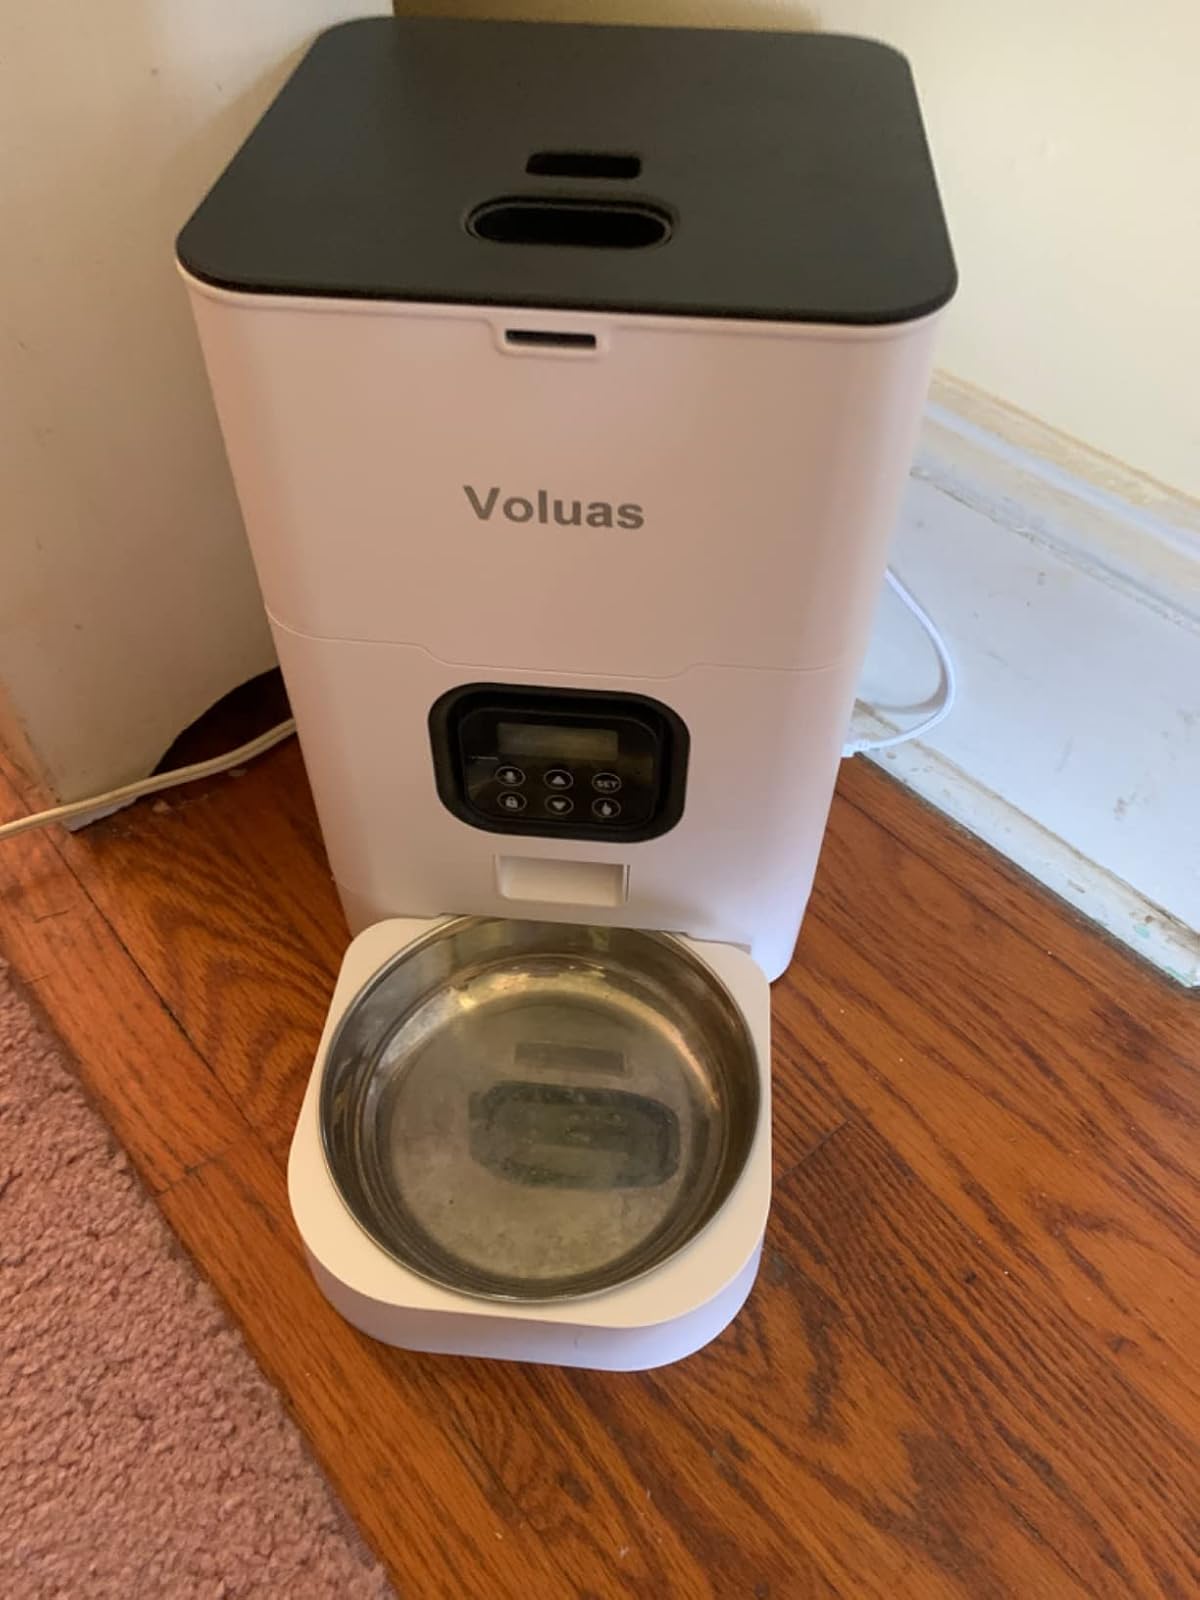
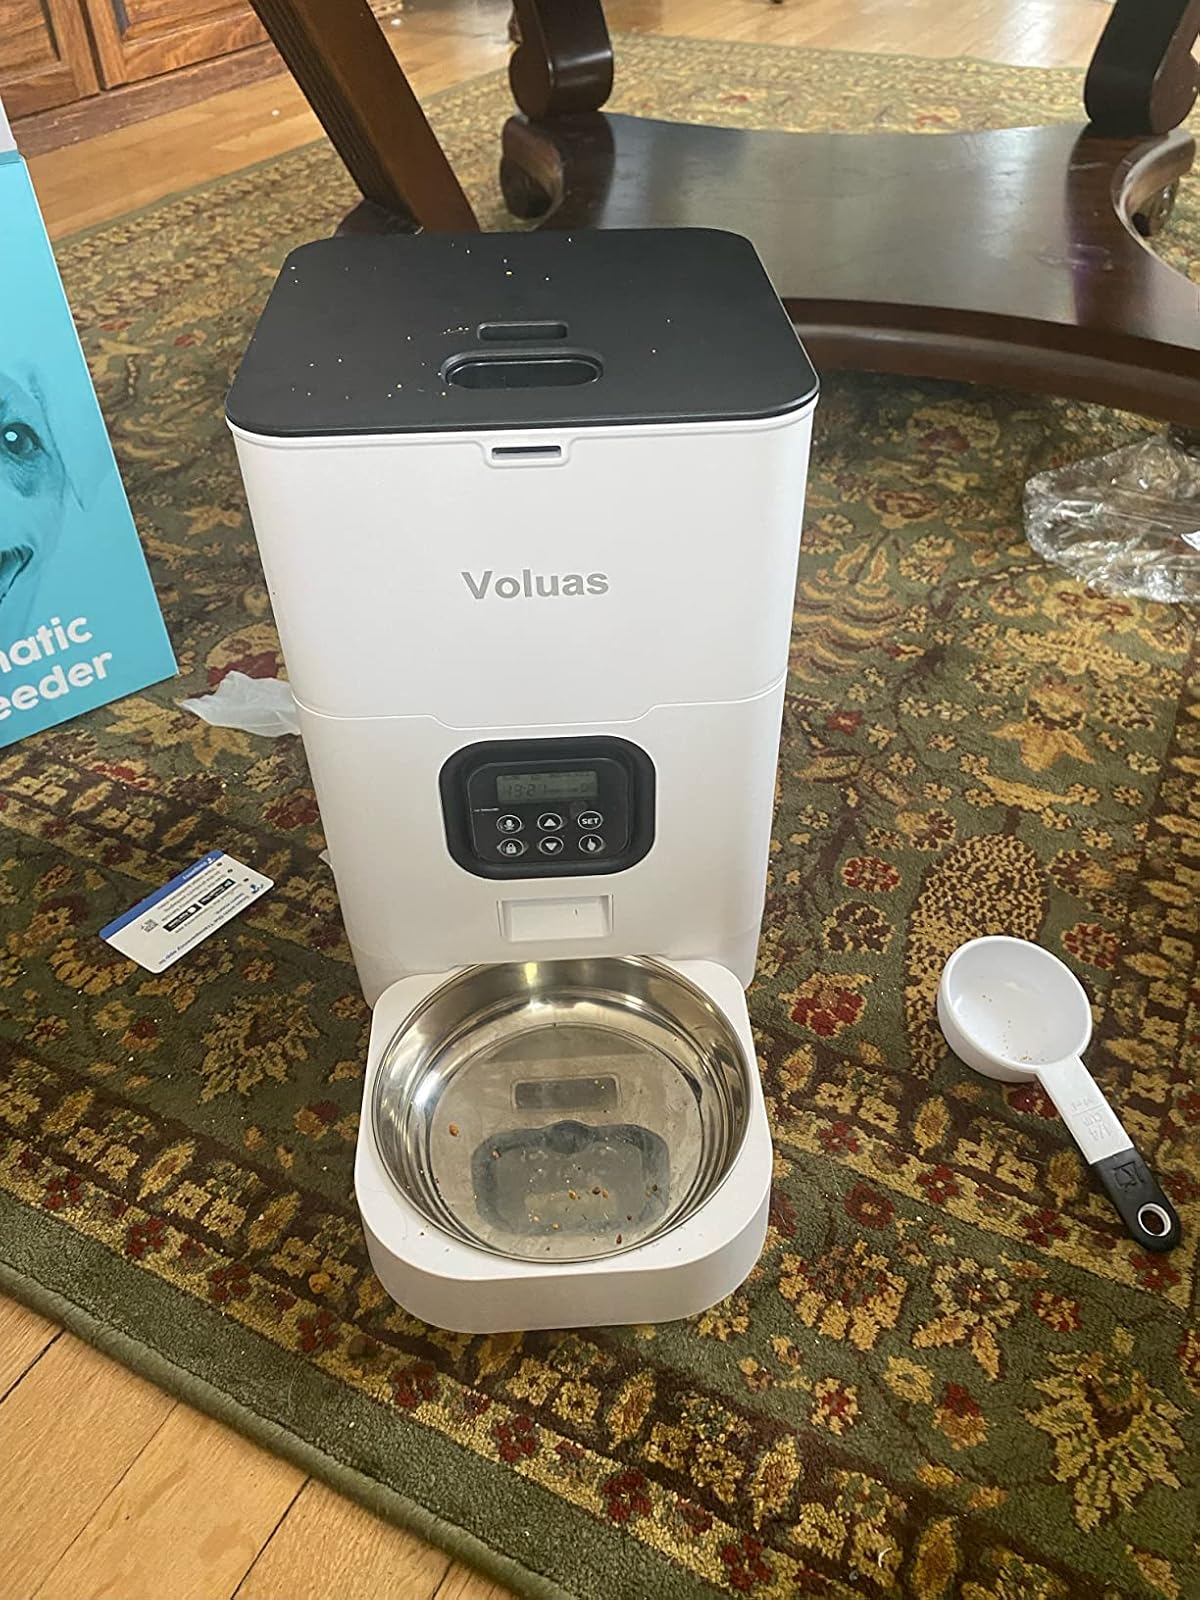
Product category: items_feeder
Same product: yes